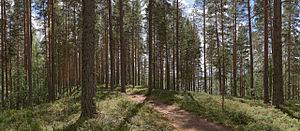
Les parcs nationaux de Finlande sont au nombre de 37.
Joutsa est une municipalité du centre-sud de la Finlande, dans la région de Finlande-Centrale.